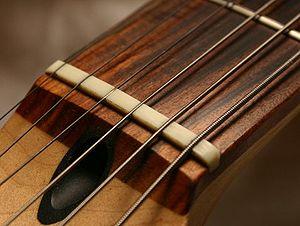
Sillet d'une guitare Fender Stratocaster.
Le sillet est une pièce présente dans certains instruments à cordes. Le terme recouvre plusieurs éléments différents, suivant la famille de l'instrument :